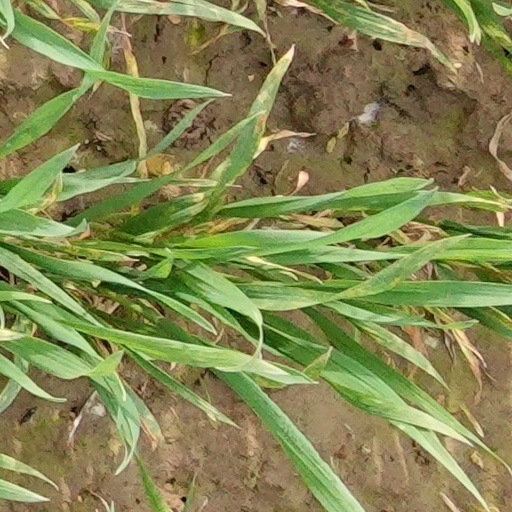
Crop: wheat